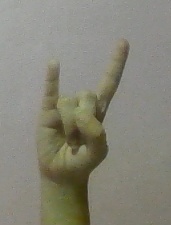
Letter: la